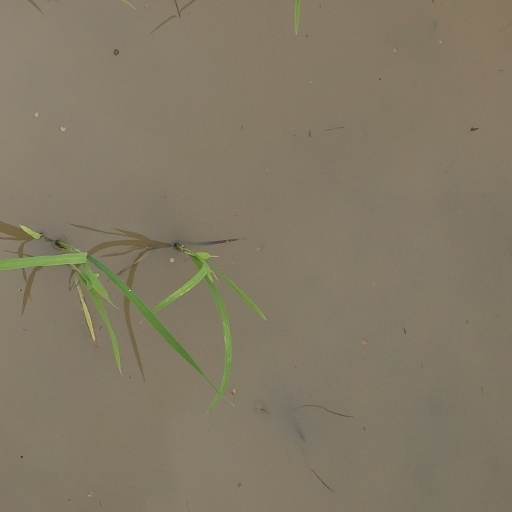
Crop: rice